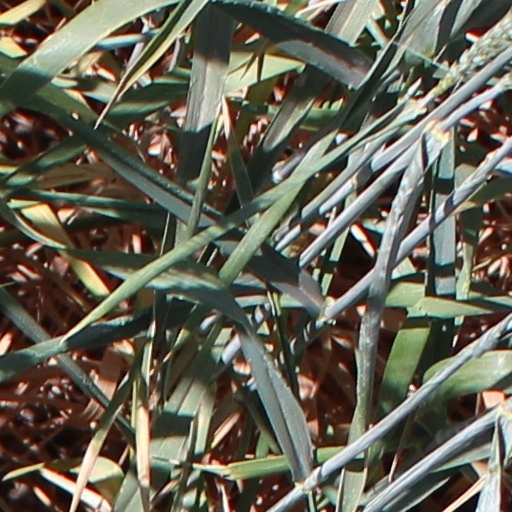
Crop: wheat